Global Television Network

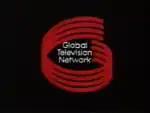
The original logo (1974–1997) of Global featured a stylized "G".

Bruner was fired from Niagara Television in 1969, purportedly because his efforts to rescue the network application were leading him to neglect his other duties with the company's existing media operations. He then put together another investment team to form Global Communications, which carried the network application forward thereafter. By 1970, the Canadian Radio and Television Commission had put out a formal call for "third" stations in several major cities. Global Communications put forward a revised application under which the network would launch with transmitters only in Ontario, as an interim step toward the eventual buildout of the entire network originally envisioned by Soble. Because Niagara Television and CHCH were no longer involved in the proposal, the 1970 application also requested a licence to launch a new station in Toronto as the chain's flagship.